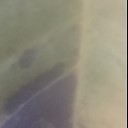
Label: Leaf_rust